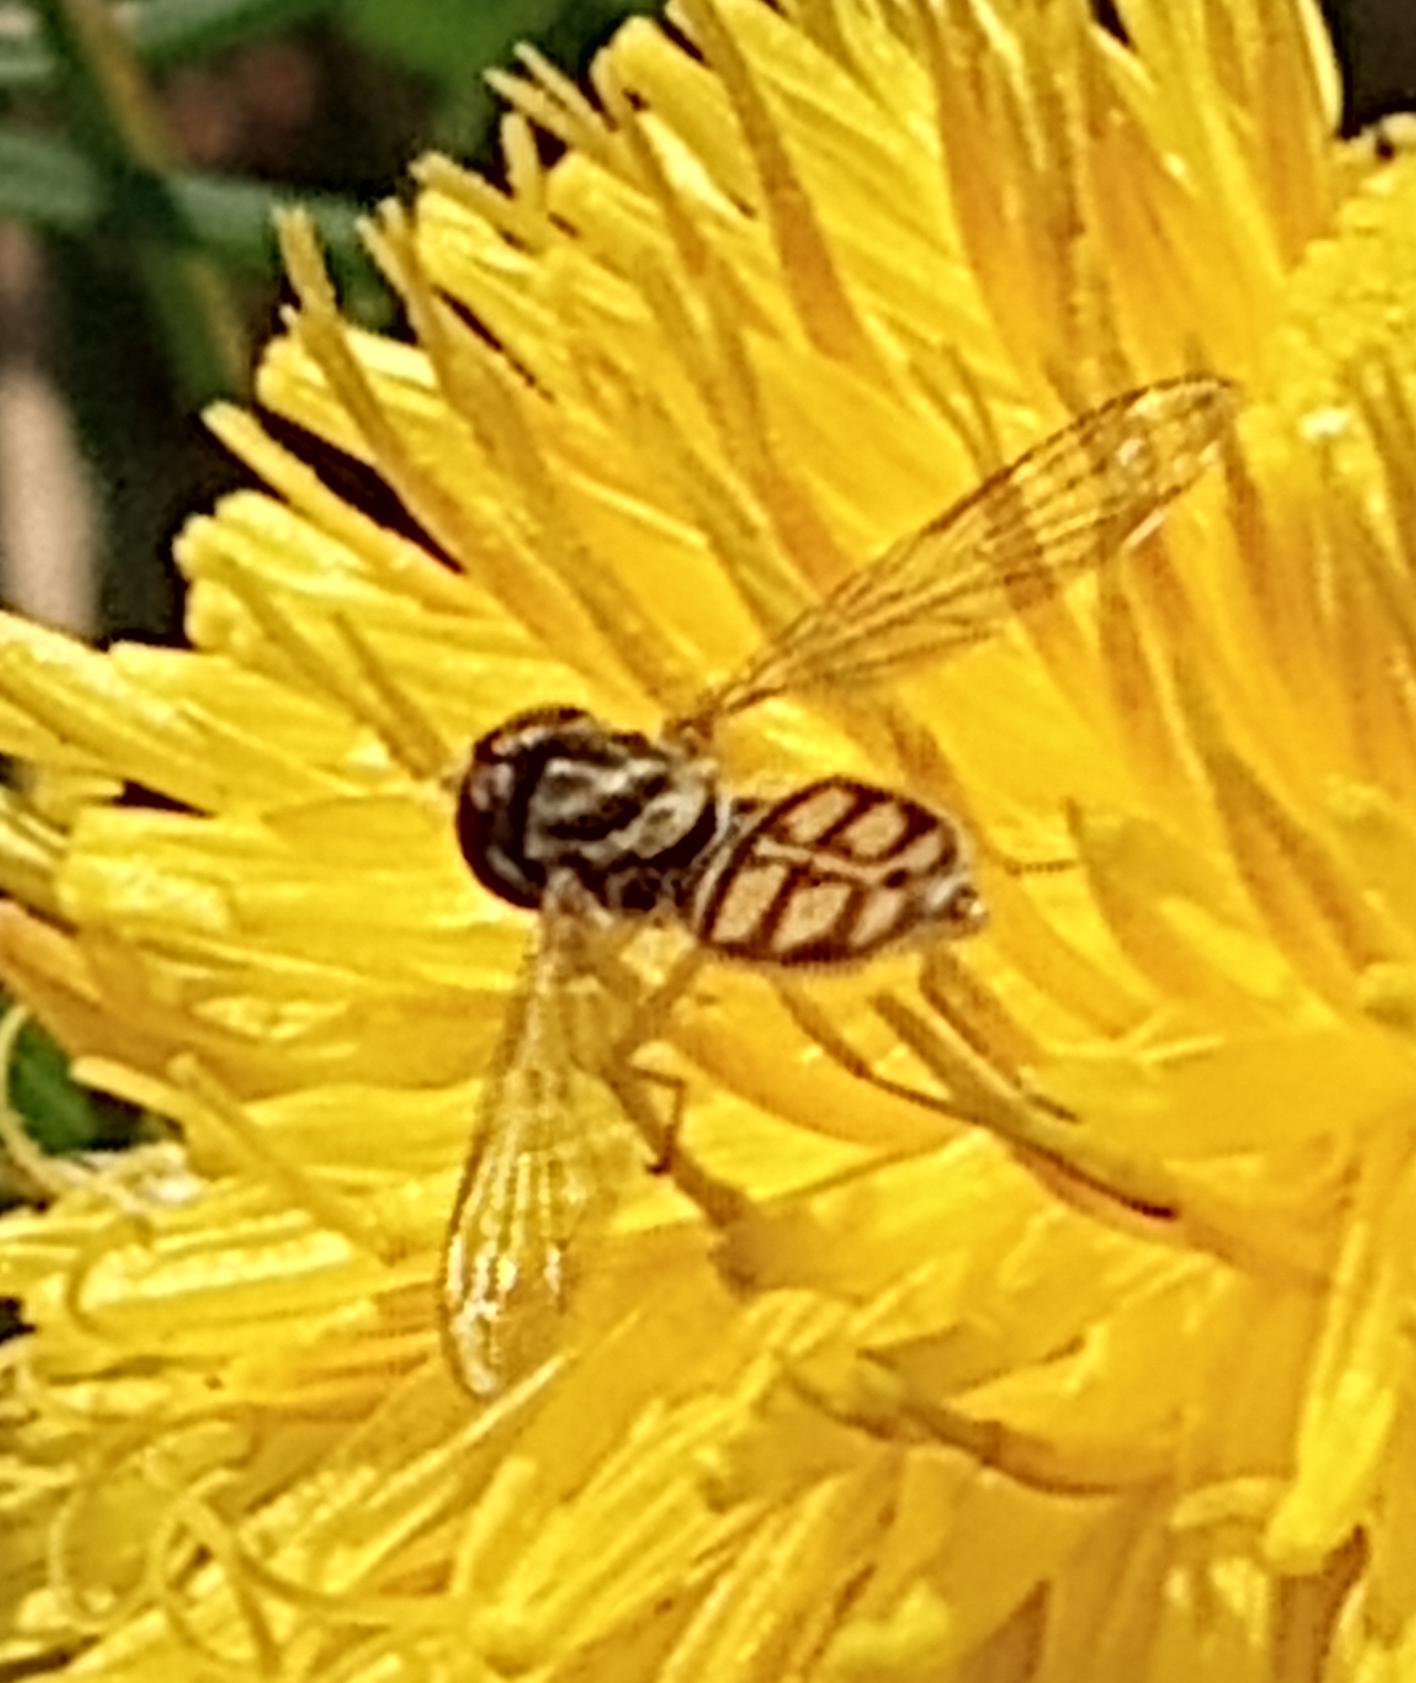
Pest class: predators